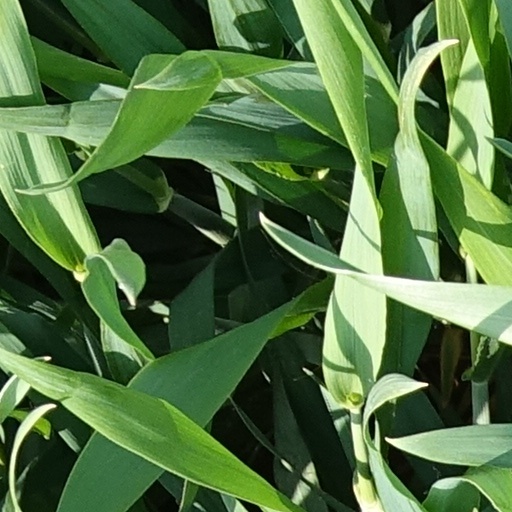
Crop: wheat